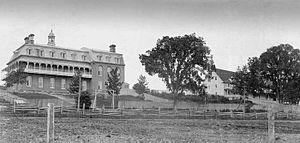
Le couvent et l'hôpital de Saint-Basile, au Nouveau-Brunswick (Canada).
La renaissance acadienne est une période de l'Histoire de l'Acadie s'étalant, selon les sources, entre 1850 et 1881.
L'histoire de l'Acadie débute au XVIᵉ siècle. Ce territoire est toutefois déjà habité depuis au moins onze millénaires, d'abord par les Paléoaméricains. La période du grand hiatus, entre -8000 et -3000, correspond à un manque de preuves archéologiques. La culture archaïque maritime s'installe ensuite près de la mer et vit surtout des ressources halieutiques, côtoyant probablement d'autres peuples. La céramique est adoptée vers -500, à l'époque où se développent les peuples des Micmacs et des Etchemins. Ce qui est arrivé à ces derniers n'est pas connu, mais les Malécites, à qui leur sont probablement liés, occupent ensuite leur territoire.